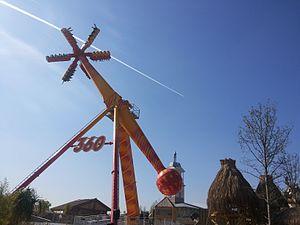
Vialand est un complexe de loisirs situé dans le quartier de Eyüp à Istanbul dans la région de Marmara en Turquie ouvert le 26 mai 2013.
Legoland Discovery Centre Toronto ouvert au public le 1ᵉʳ mars.